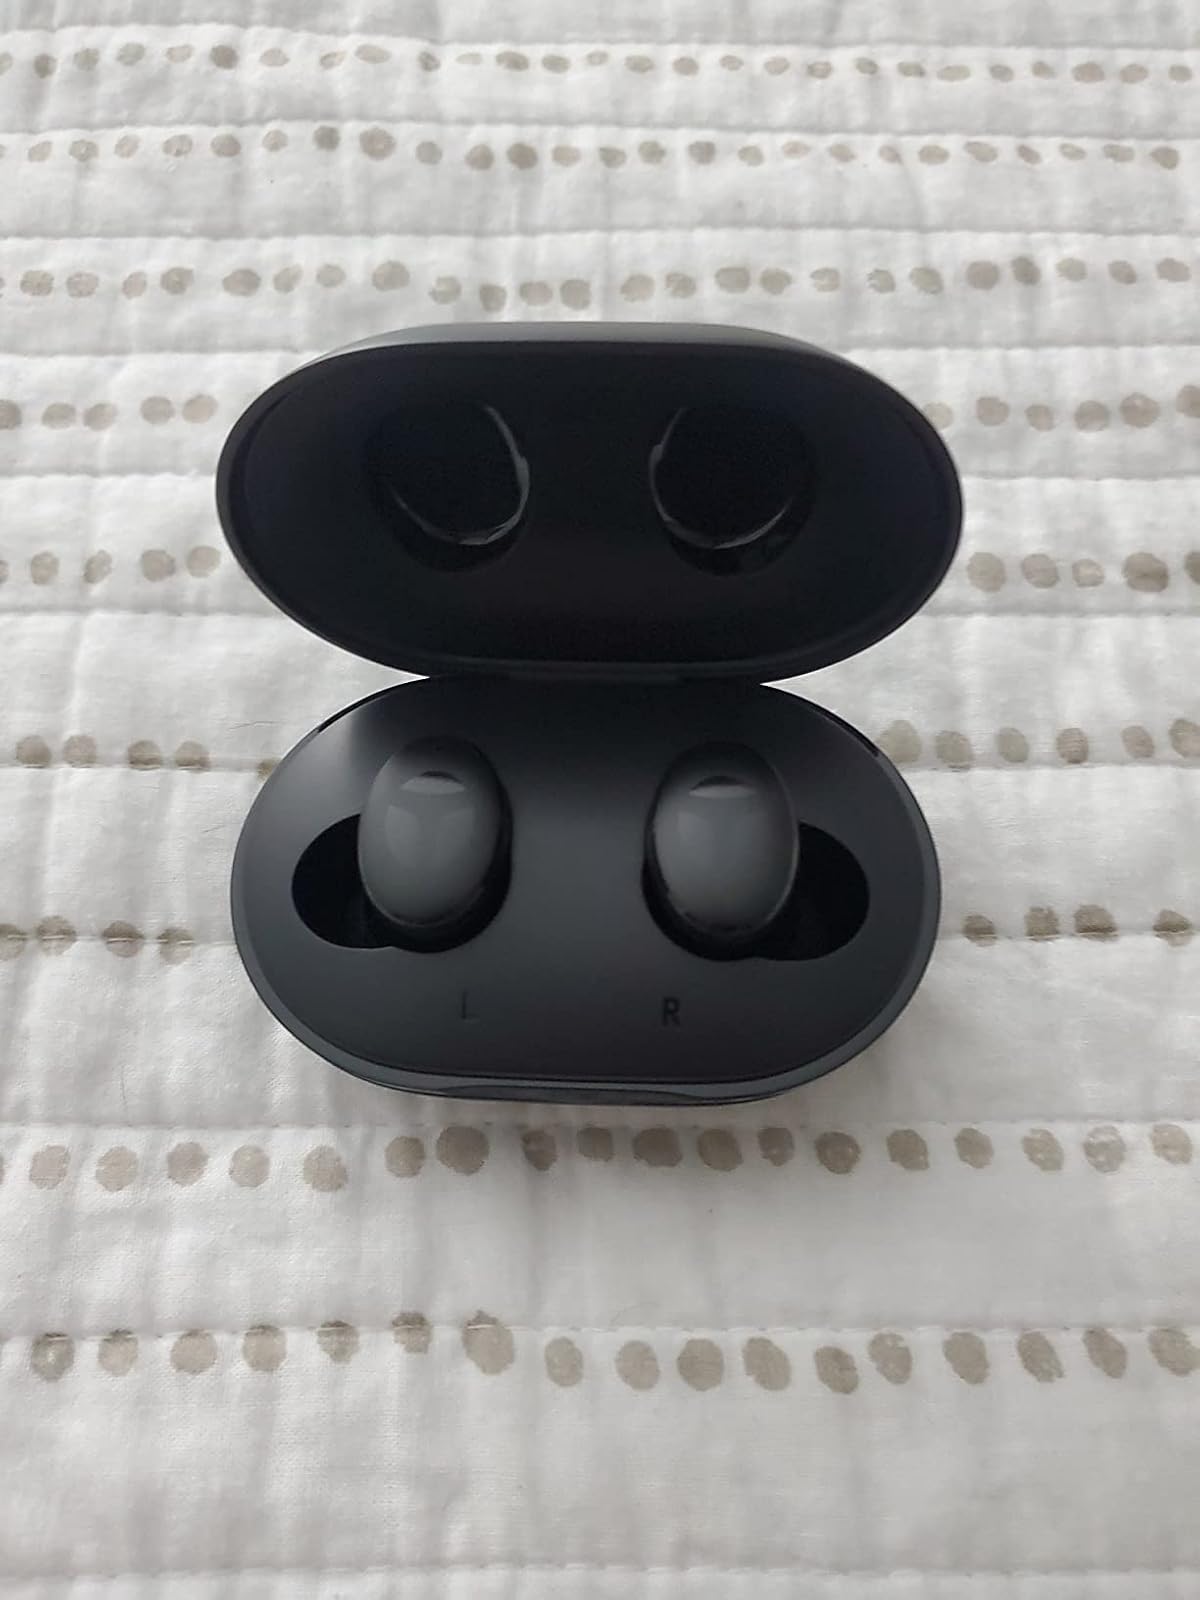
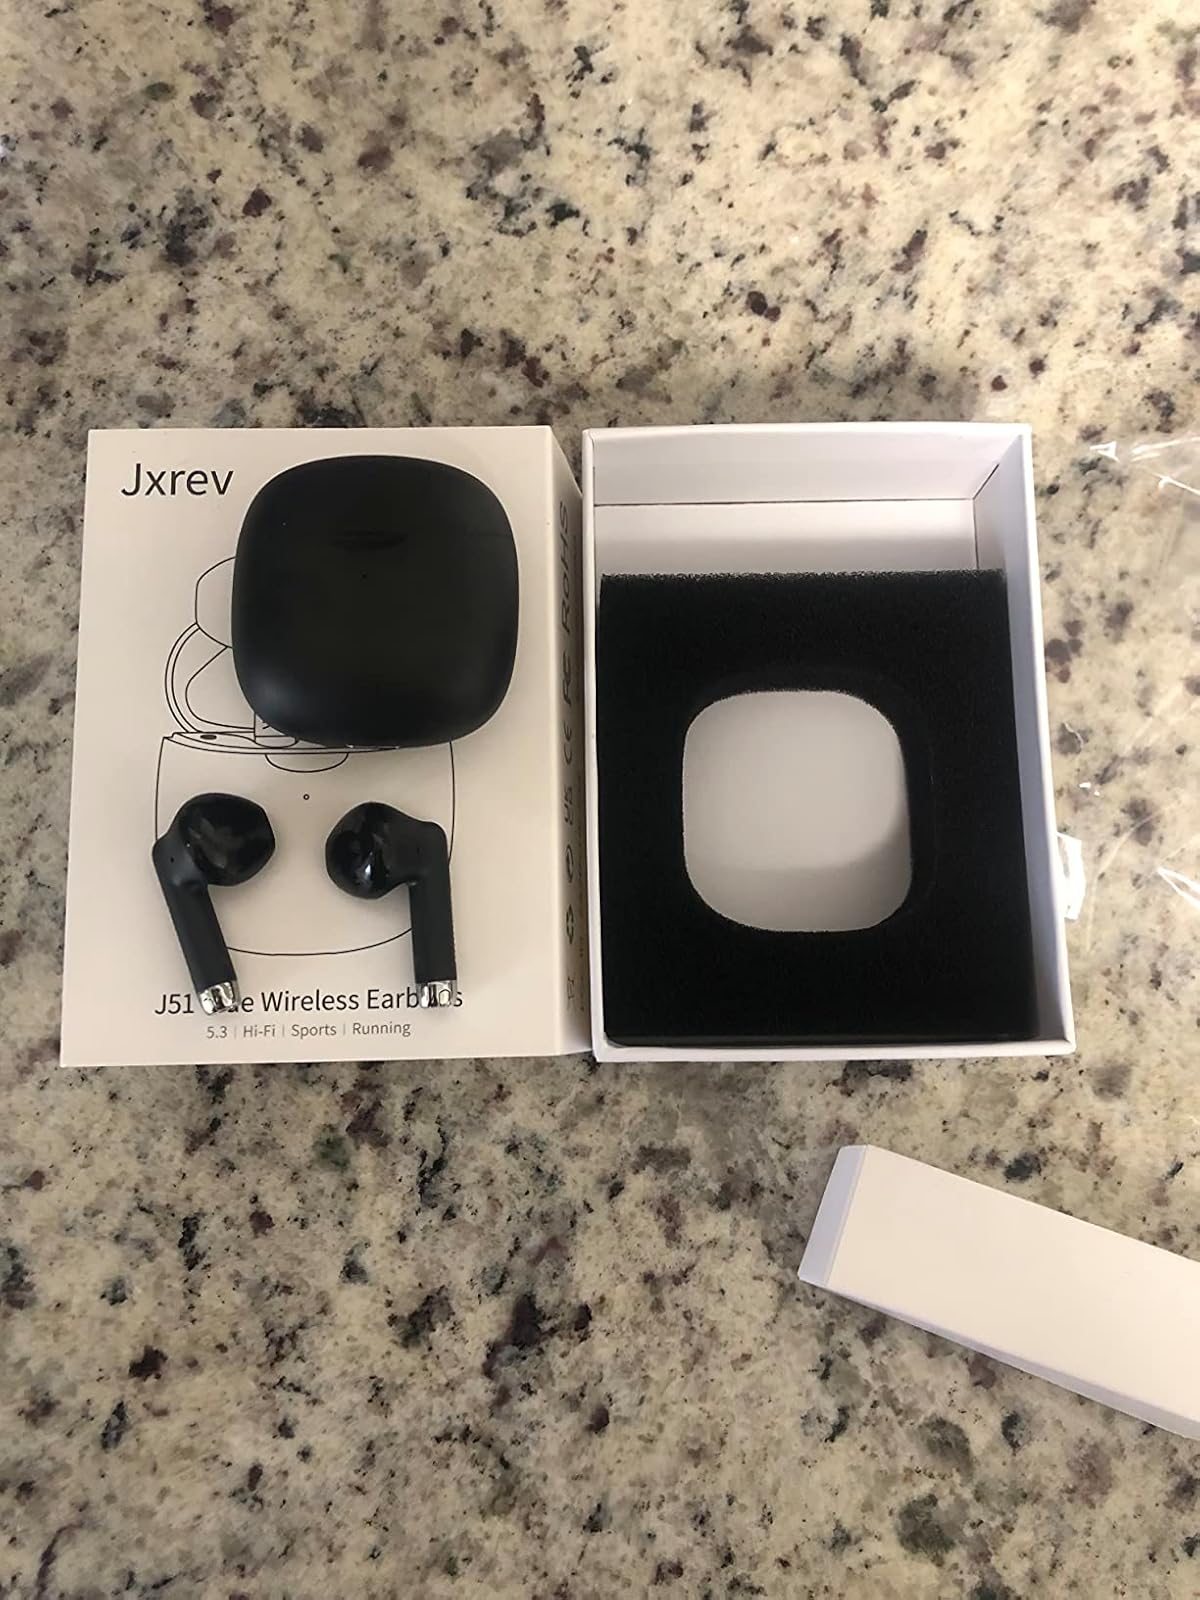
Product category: earbuds
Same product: no